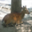
Label: deer